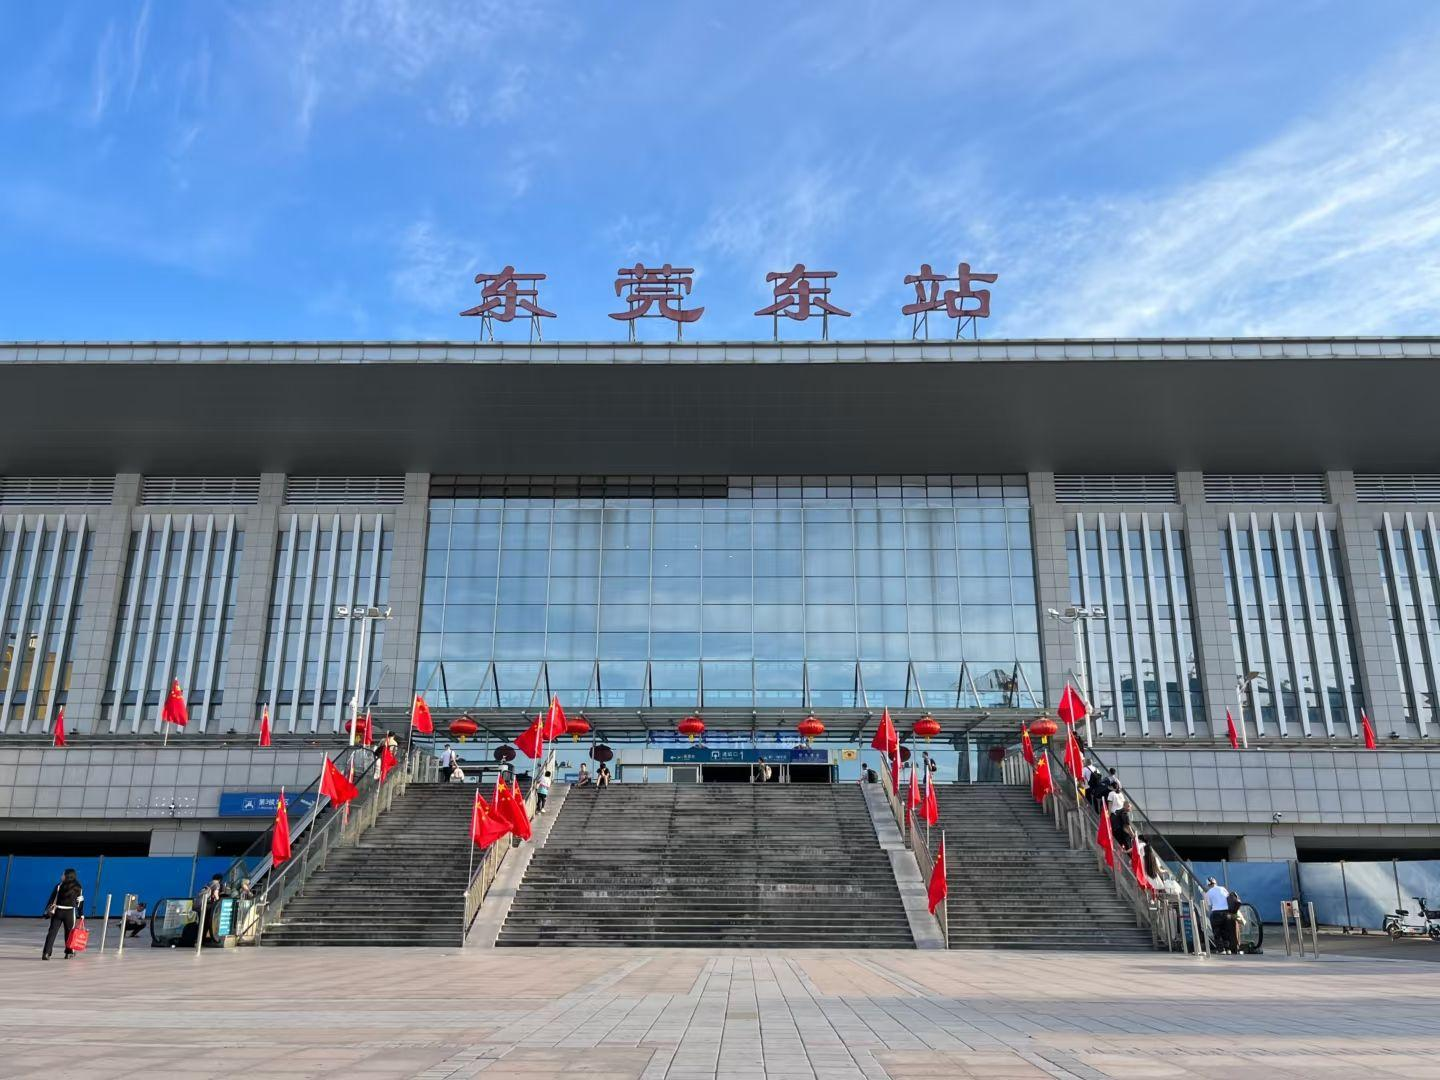
地标名称：东莞东站